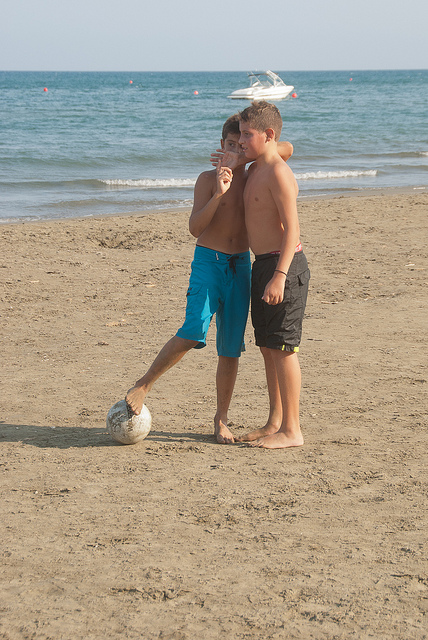
hai cậu bé đang chơi bóng đá cùng nhau ở trên bãi biển